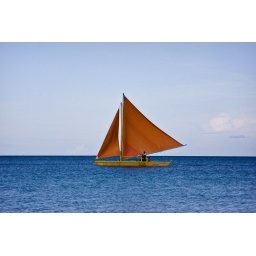
I love the contrast of the orange sail against the blue sky and ocean.